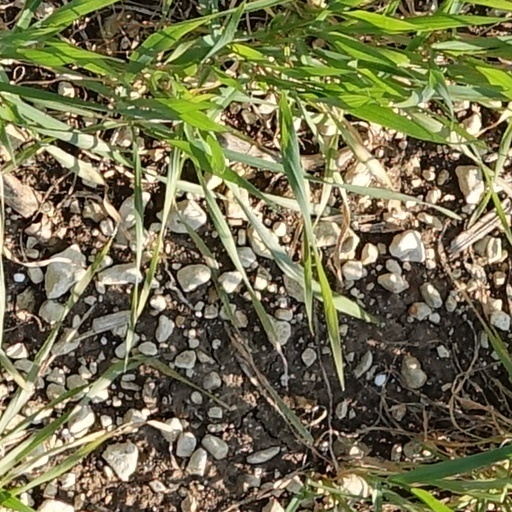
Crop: wheat